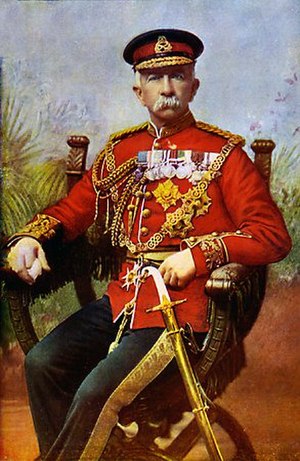
Evelyn Wood
Farvelagt fotografi af Evelyn Wood fra 1900
Feltmarskal Sir Henry Evelyn Wood var en britisk officer der modtog Viktoriakorset.